Port of Tianjin

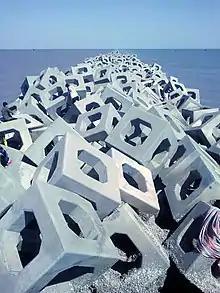

The coastal area of the Tianjin municipality before development was dominated by mudflats, salt marshes (and salterns), and coastal shallows. This littoral zone is wide and slopes gently: The 0 meter isobath (the intertidal flats) extends to 3–8 kilometers from shore at a slope of 0.71–1.28%, the −5 meter isobath extends 14–18 kilometers from shore, and the −10 meter isobath reaches 22–36 kilometers from shore. These features make deep water navigation dependent on extensive dredging; it also means that land reclamation is a cost-effective option for construction. Tianjin Port is thus, by necessity, largely man-made through dredging and reclamation.